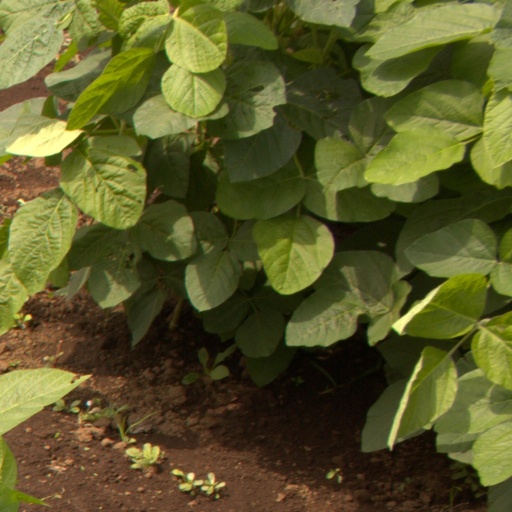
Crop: soybean